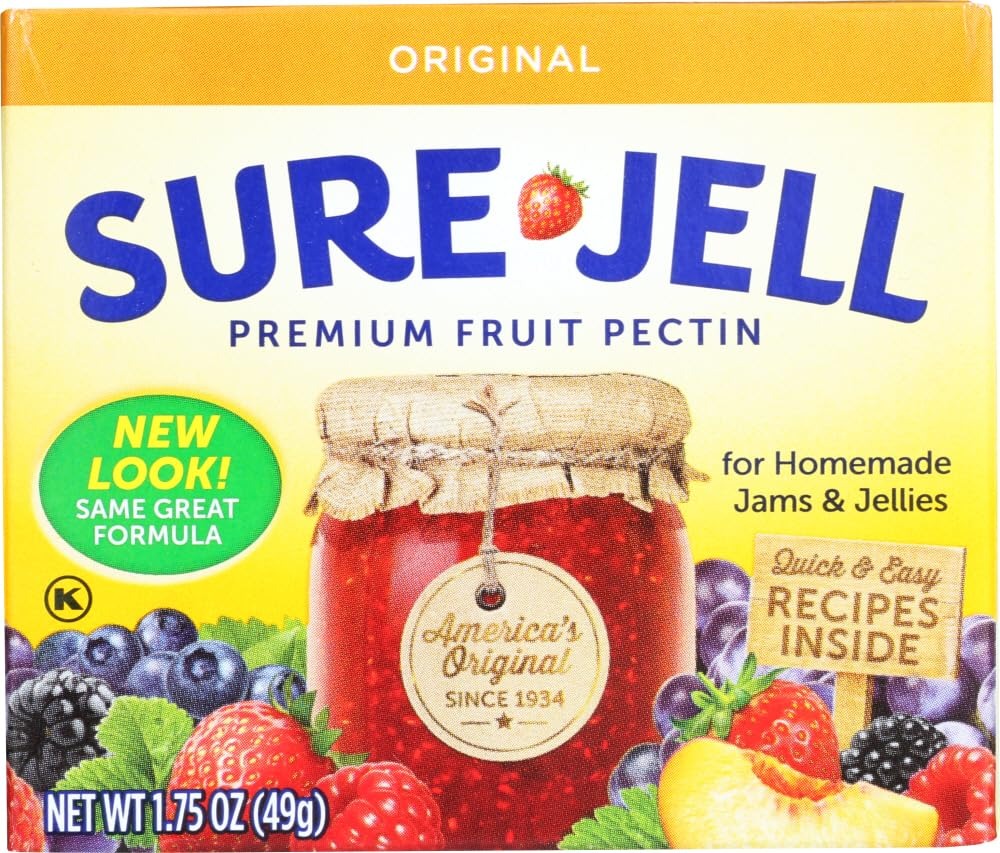
Item Name: Sure-Jell 100% Natural Premium Fruit Pectin 1.75 oz - PACK OF 3
Value: 5.25
Unit: Ounce

Price: 15.935